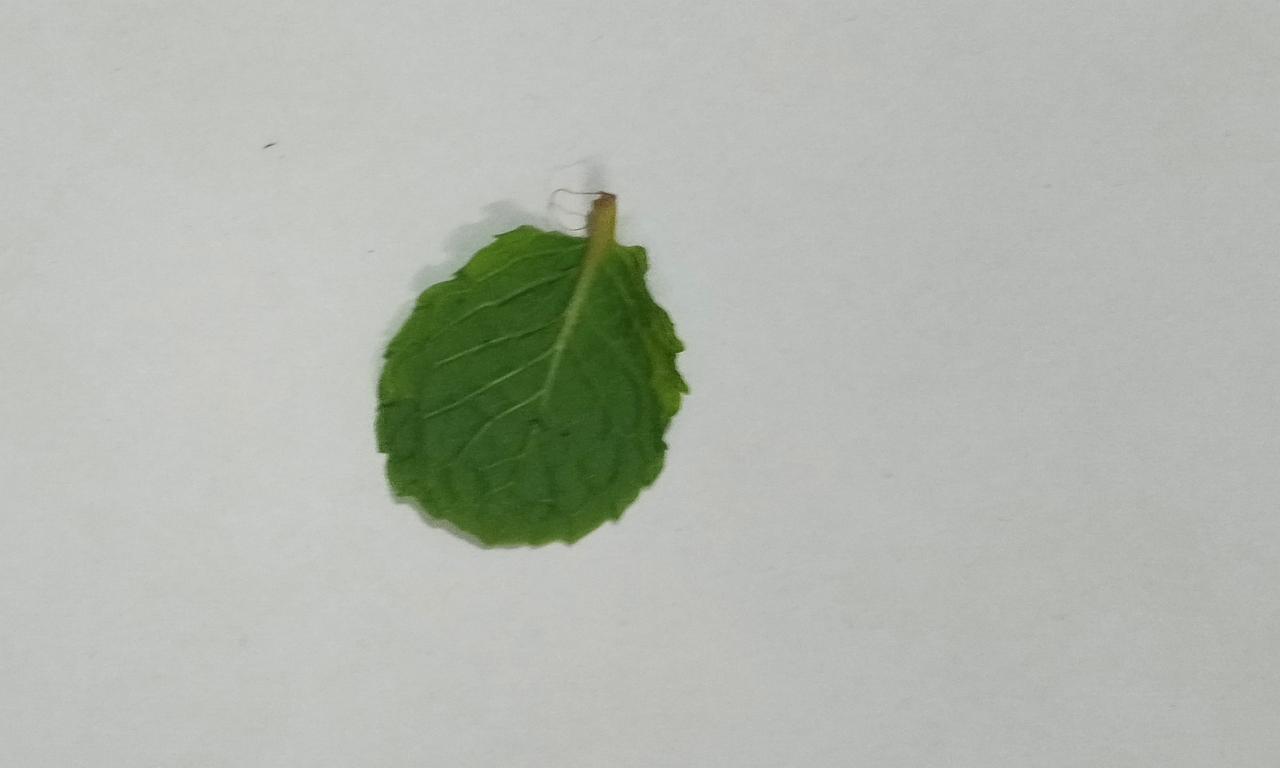
Label: Fresh